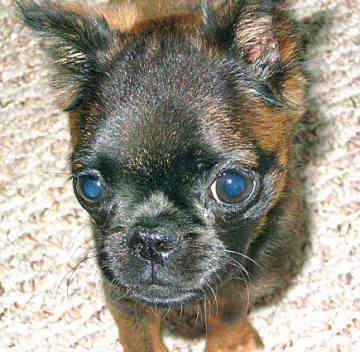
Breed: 209-n000042-Brabancon_griffo